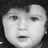
Emotion: neutral